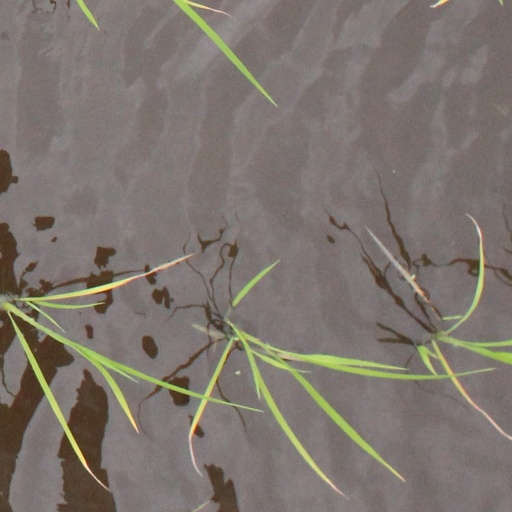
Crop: rice